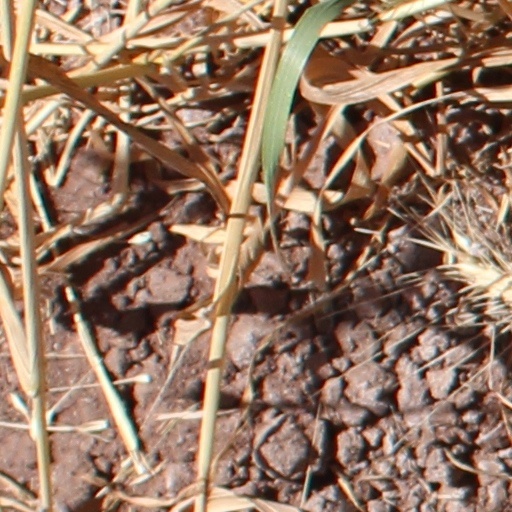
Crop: wheat